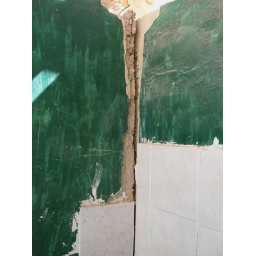
Gaping crack in bathroom wall at Margarita's